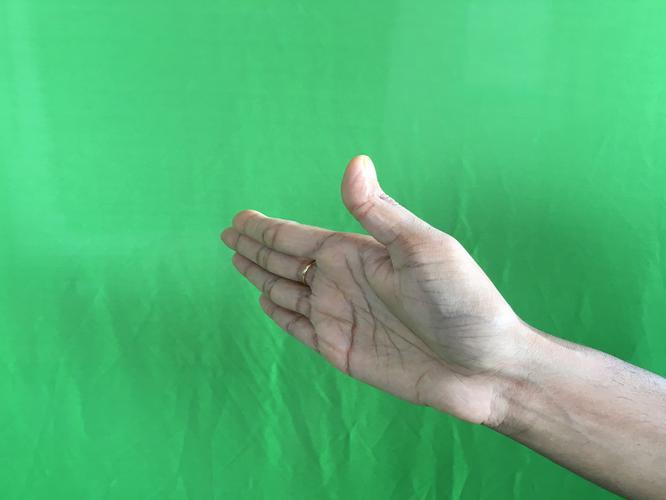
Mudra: Ardhachandran
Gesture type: single_hand